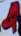
Number: 4